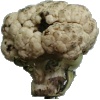
Label: Cauliflower 1